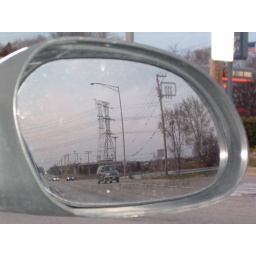
The birds were back but further down the line. Better viewed in large. Too bad my car was dirty.